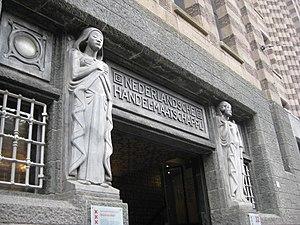
Joseph Mendes da Costa, né à Amsterdam le 11 avril 1863 et mort dans sa ville natale le 20 juillet 1939, était un sculpteur et céramiste. Son œuvre se teinte de symbolisme.